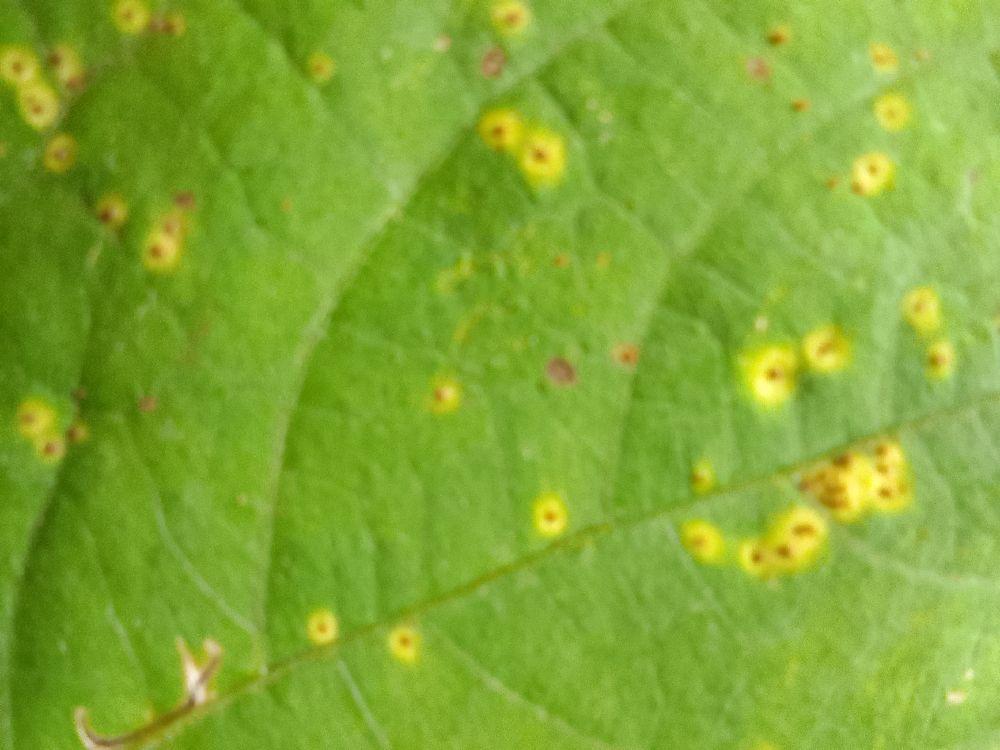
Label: rust